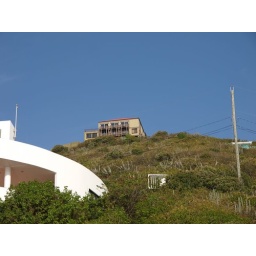
View from the beach (Reef bay) CocoLobo is on top, the white house with the elevator is in the foreground